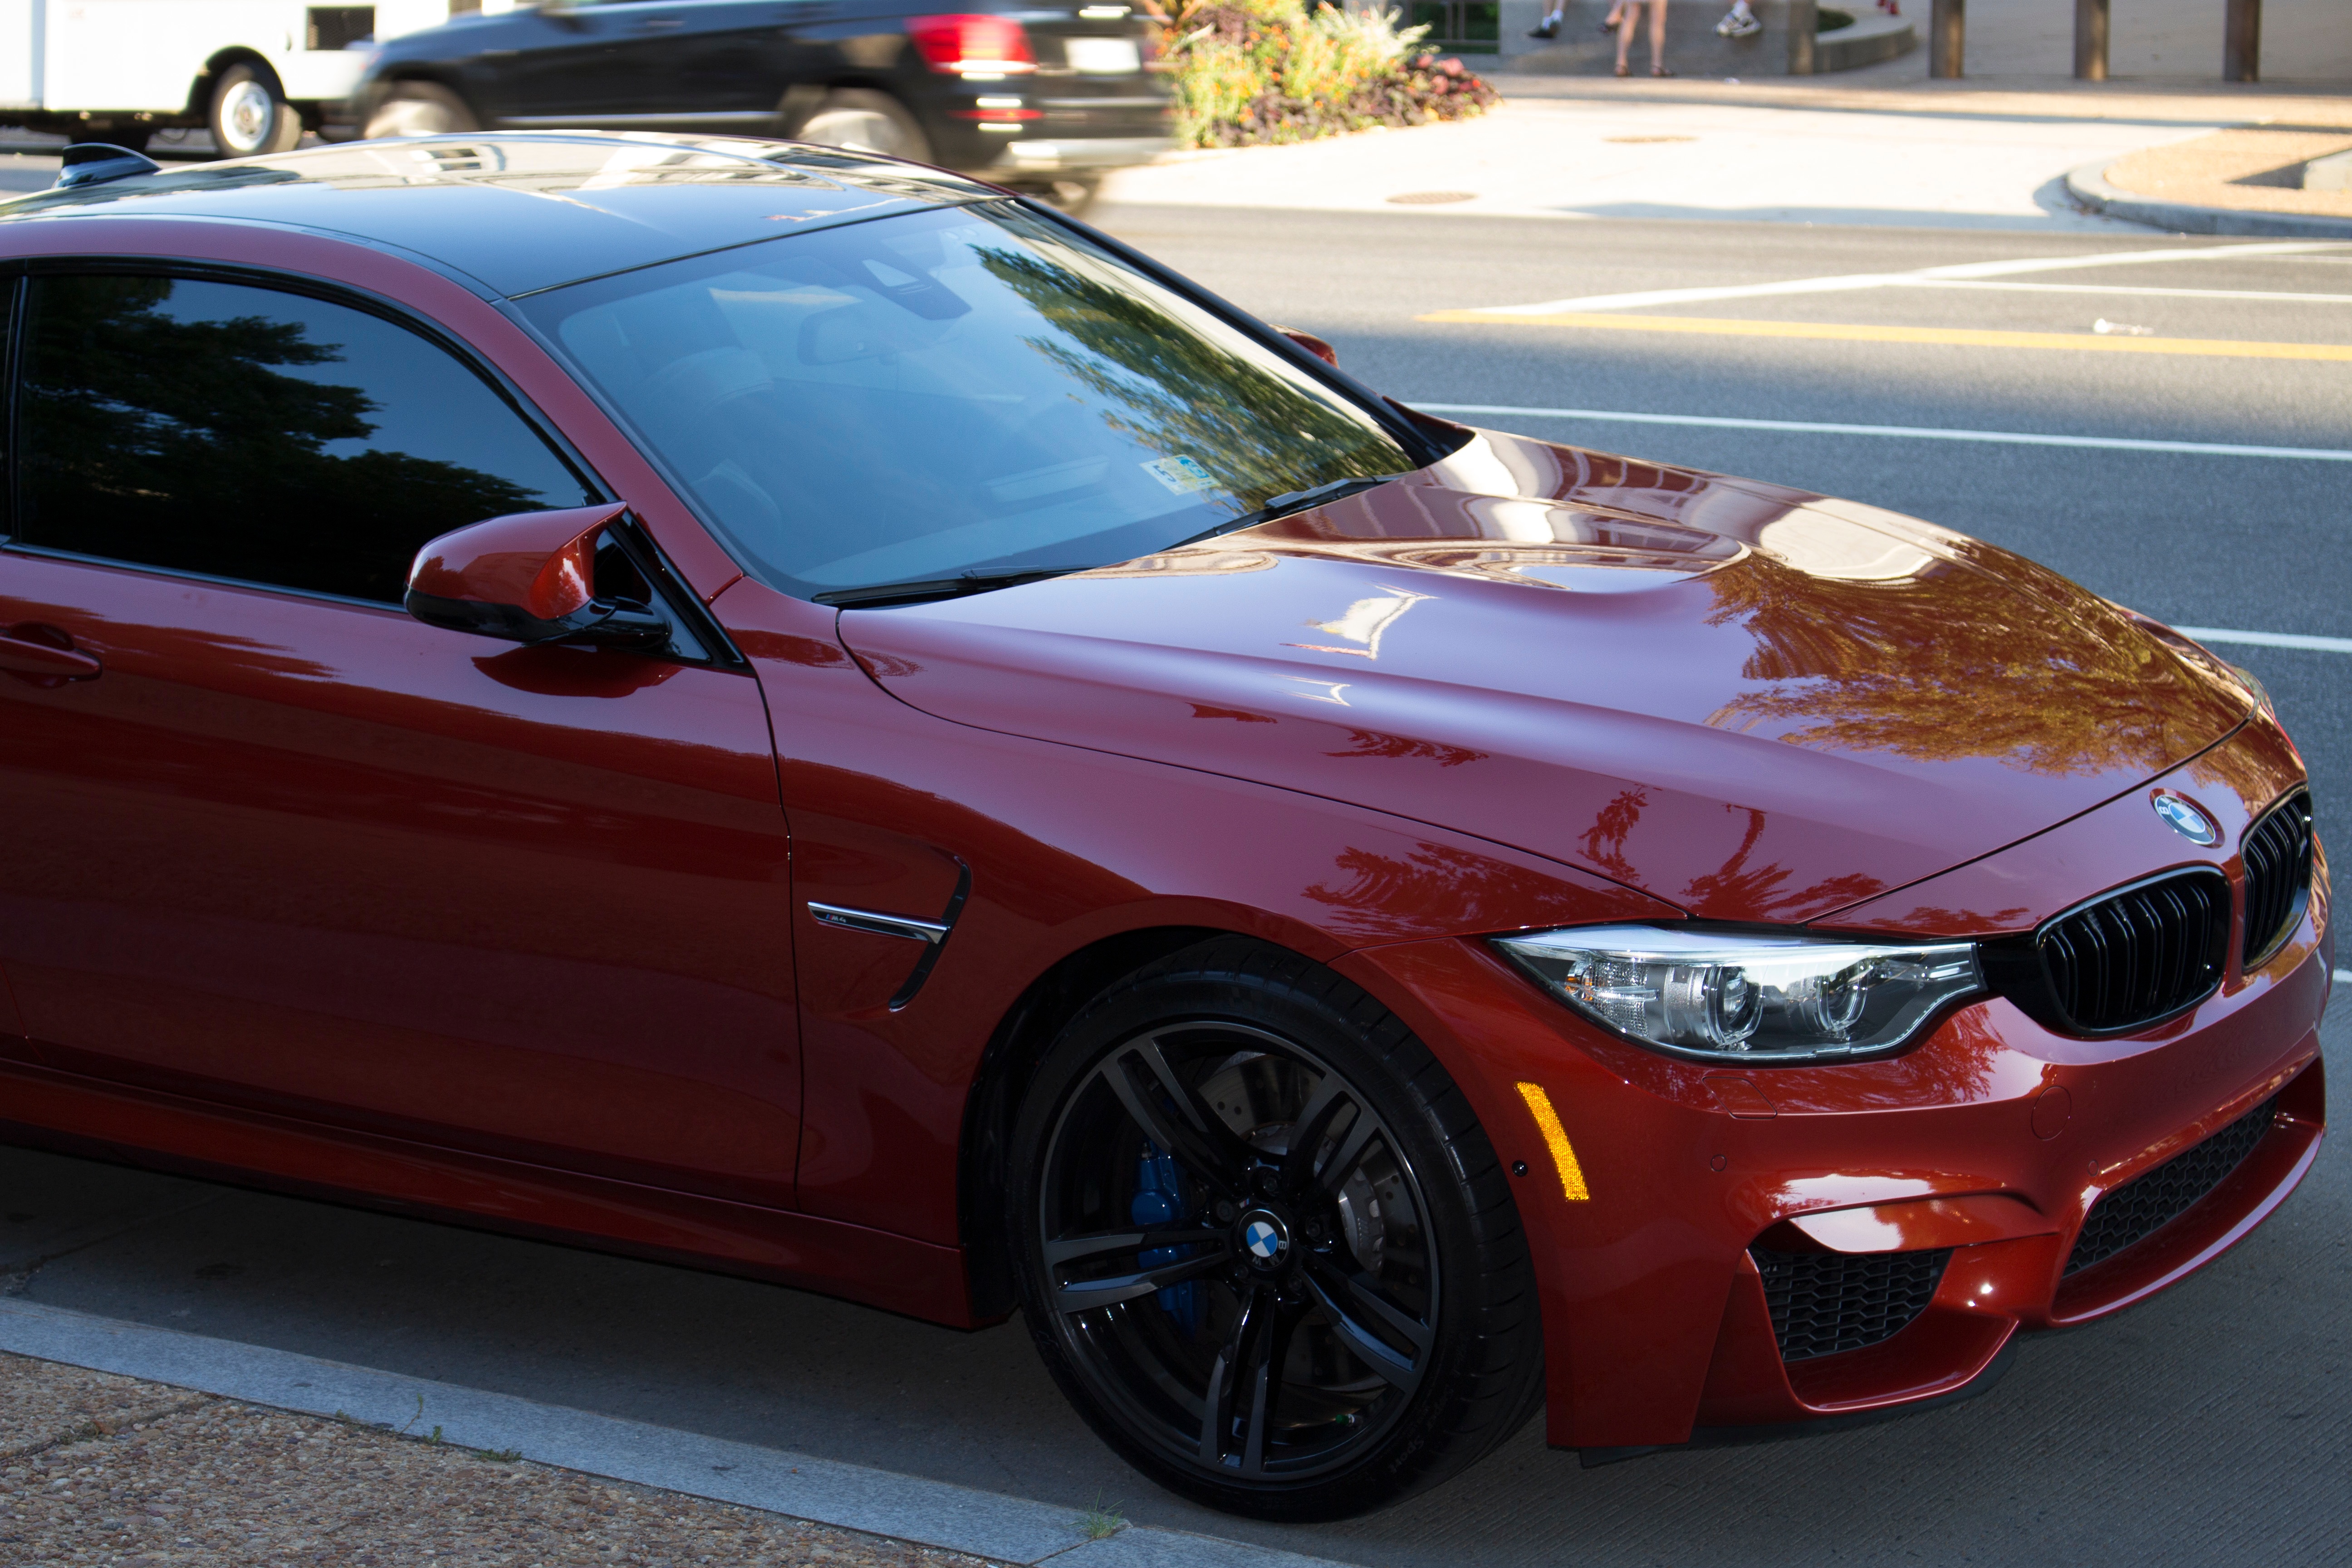
car, wheel, vehicle, sports car, bumper, supercar, rim, sedan, bmw, coupe, land vehicle, automobile make, automotive exterior, automotive design, luxury vehicle, performance car, executive car, bmw 3 series e90, bmw m3, sports sedan, personal luxury car